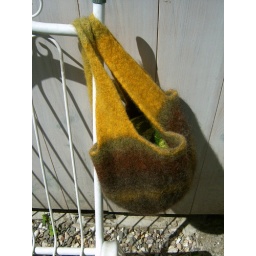
Mein french market bag gestrickt aus Evilla Vorgarn und in der Wama bei 40 grad gewaschen